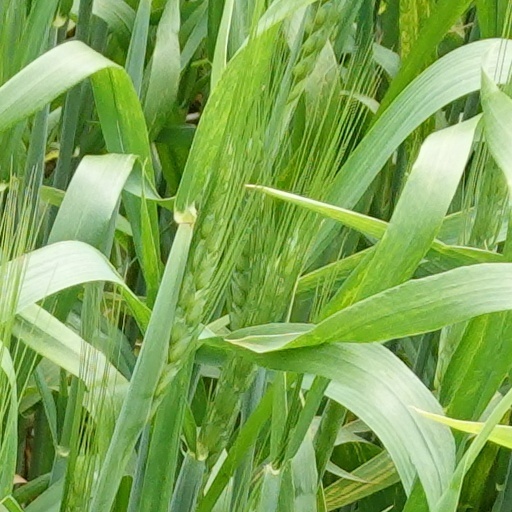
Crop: wheat